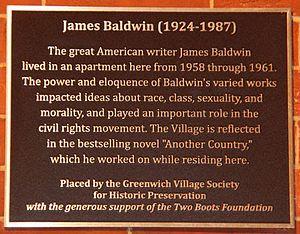
James Arthur Baldwin [ d͡ʒeɪmz ˈɑɹθɚ ˈbɒldwən], né le 2 août 1924 dans le quartier de Harlem, à New York, et mort le 1ᵉʳ décembre 1987 à Saint-Paul-de-Vence, dans les Alpes-Maritimes, en France, est un écrivain américain, auteur de romans, de poésies, de nouvelles, de pièces de théâtre et d’essais. Son œuvre la plus connue est son premier roman, semi-autobiographique, intitulé La Conversion, paru en 1953, et sa nouvelle Blues pour Sonny incluse dans le recueil de nouvelles Face à l'homme blanc, paru en 1965.